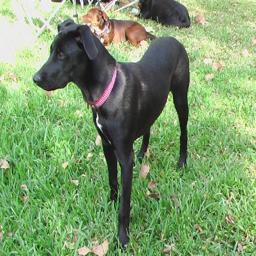
Animal: dogs